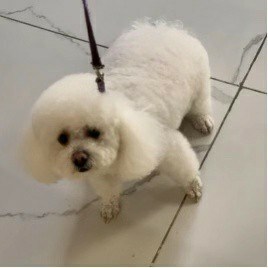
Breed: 3083-n000117-Bichon_Frise